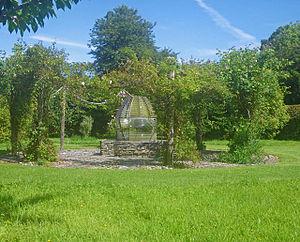
Le phare de Ruvaal ou Rhuvaal est un phare édifié au nord-est de l'île d'Islay, dans le comté de Argyll and Bute à l'ouest de l'Écosse. Le phare actif marque les approches septentrionales du Sound of Islay, un étroit canal séparant Islay de l'île adjacente de Jura. Il est l'un des sept phares qui servent à l'aide maritime à la navigation autour d'Islay.